Margarita Luti

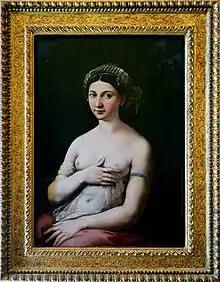
"La Fornarina"

Two portraits by Raphael are identified as those of Margarita, "La Fornarina", where she is naked from the waist up, and, rather more demure, "La donna velata". The former was already the subject of several early testimonies before featuring in a 1642 inventory of the Barberini collection. X-ray analysis during restoration work at the beginning of the twenty-first century, sponsored by Estée Lauder, revealed a ring with a ruby on the third finger of her left hand. She wears a ribbon with the artist's name; the ring may hint at betrothal and the depth of their bond. The latter work is identified by Vasari as a portrait of Raphael's mistress, "whom he loved until he died, and of whom he made a most beautiful portrait, which seems spirited and alive". She also served as his model for the Virgin and in other religious works: her features have been traced in the "Madonna della seggiola", the "Madonna di Foligno", the kneeling figure in the "Transfiguration", the "Stanze di Raffaello", the "Ecstasy of St. Cecilia", and in "Galatea". In the five or six sonnets attributed to the painter, the Petrarchan theme of ideal love is prominent; in one, perhaps apocryphal, there is an accompanying drawing sometimes identified as being of "La Fornarina".